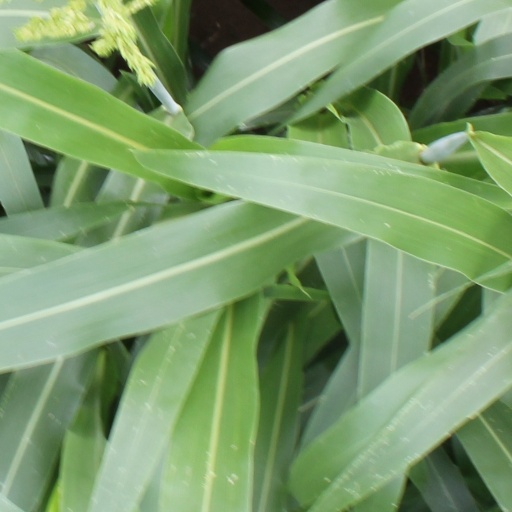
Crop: sorghum